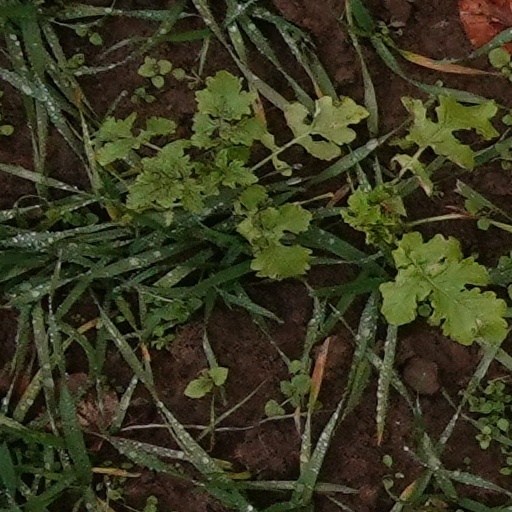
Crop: wheat